River Torrens

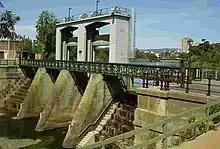
Weir forming the Torrens Lake near Adelaide Gaol

During early years of colonisation, the surrounding trees were cut down and the river's gravel used in road making and construction of buildings. As the natural environment was removed, the banks were eroded and the riverbed gradually levelled as waterholes filled. By 1878 the river was noted to be a malodorous, black sewer rather than the sylvan stream of the 1830s.